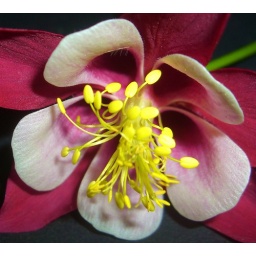
This closeup shows a feature I haven't noticed in looking at these flowers in my garden bed